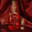
Label: bottle